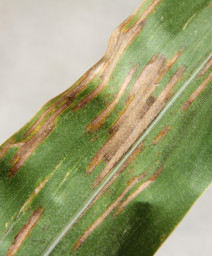
Plant: Corn
Disease: corn gray leaf spot